Marching Men

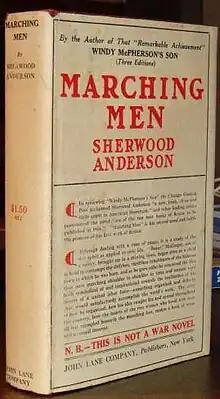
"Marching Men" first edition cover

Marching Men is a 1917 novel by American author Sherwood Anderson. Published by John Lane, the novel is Anderson's second book; the first being the 1916 novel "Windy McPherson's Son". "Marching Men" is the story of Norman "Beaut" McGregor, a young man discontented with the powerlessness and lack of personal ambition among the miners of his hometown. After moving to Chicago he discovers his purpose is to empower workers by having them march in unison. Major themes of the novel include the organization of laborers, eradication of disorder, and the role of the exceptional man in society. The latter theme led post-World War II critics to compare Anderson's militaristic approach to homosocial order and the fascists of the War's Axis powers.